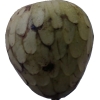
Label: cherimoya